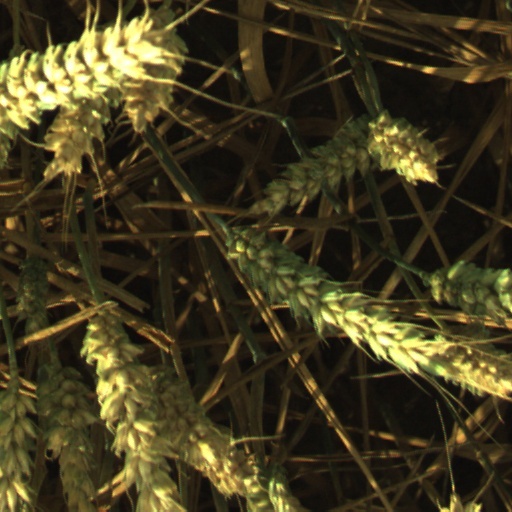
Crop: wheat